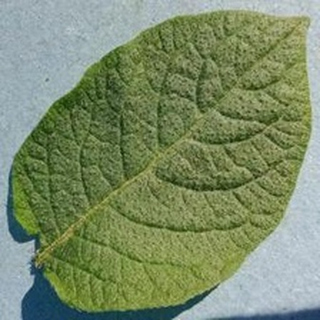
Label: healthy_potato